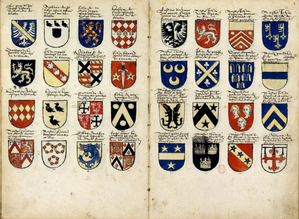
Folios 3 verso et 4 de la copie de l'armorial de la cour amoureuse copié par Jacques Le Boucq vers 1560
La Cour amoureuse est une compagnie fondée en 1401 à l'initiative des ducs Louis de Bourbon et Philippe de Bourgogne et placée sous le patronage du roi de France Charles VI. Elle rassemblait des nobles, des ecclésiastiques, des bourgeois et des humanistes, unis dans la célébration des dames et des sentiments qu'elles inspirent, sous forme de concours de poésie et de chansons et de joutes oratoires.
Jacques Le Boucq ou Jacques Leboucq, né en 1520 à Valenciennes où il est mort en 1573, est un peintre, héraut, portraitiste et dessinateur hainuyer. Il est célèbre en tant que Maître du Recueil d'Arras.